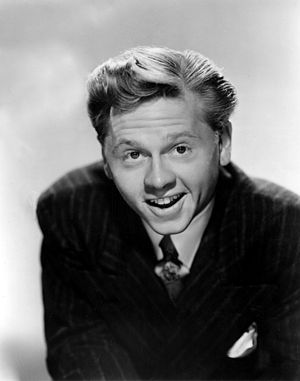
Døde i 2014 / April
Døde i 2014 er en liste over notable personer, der er afgået ved døden i 2014.